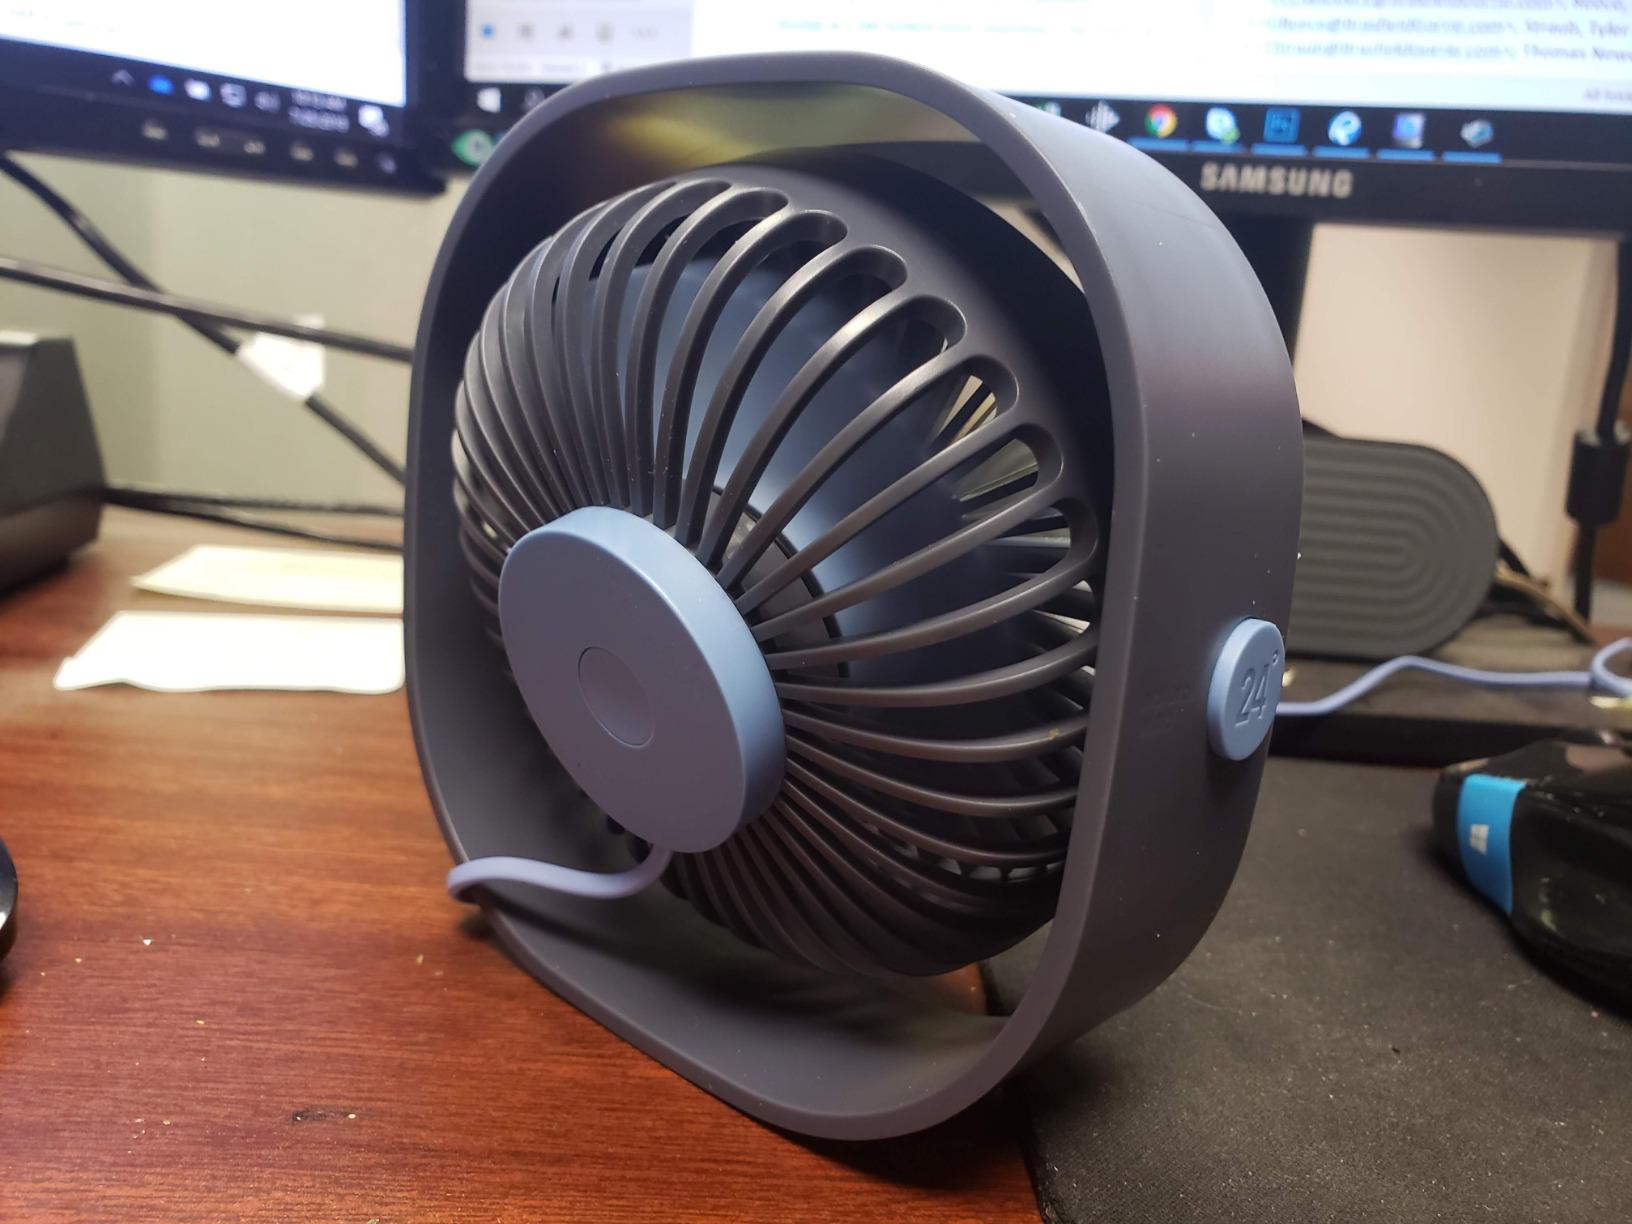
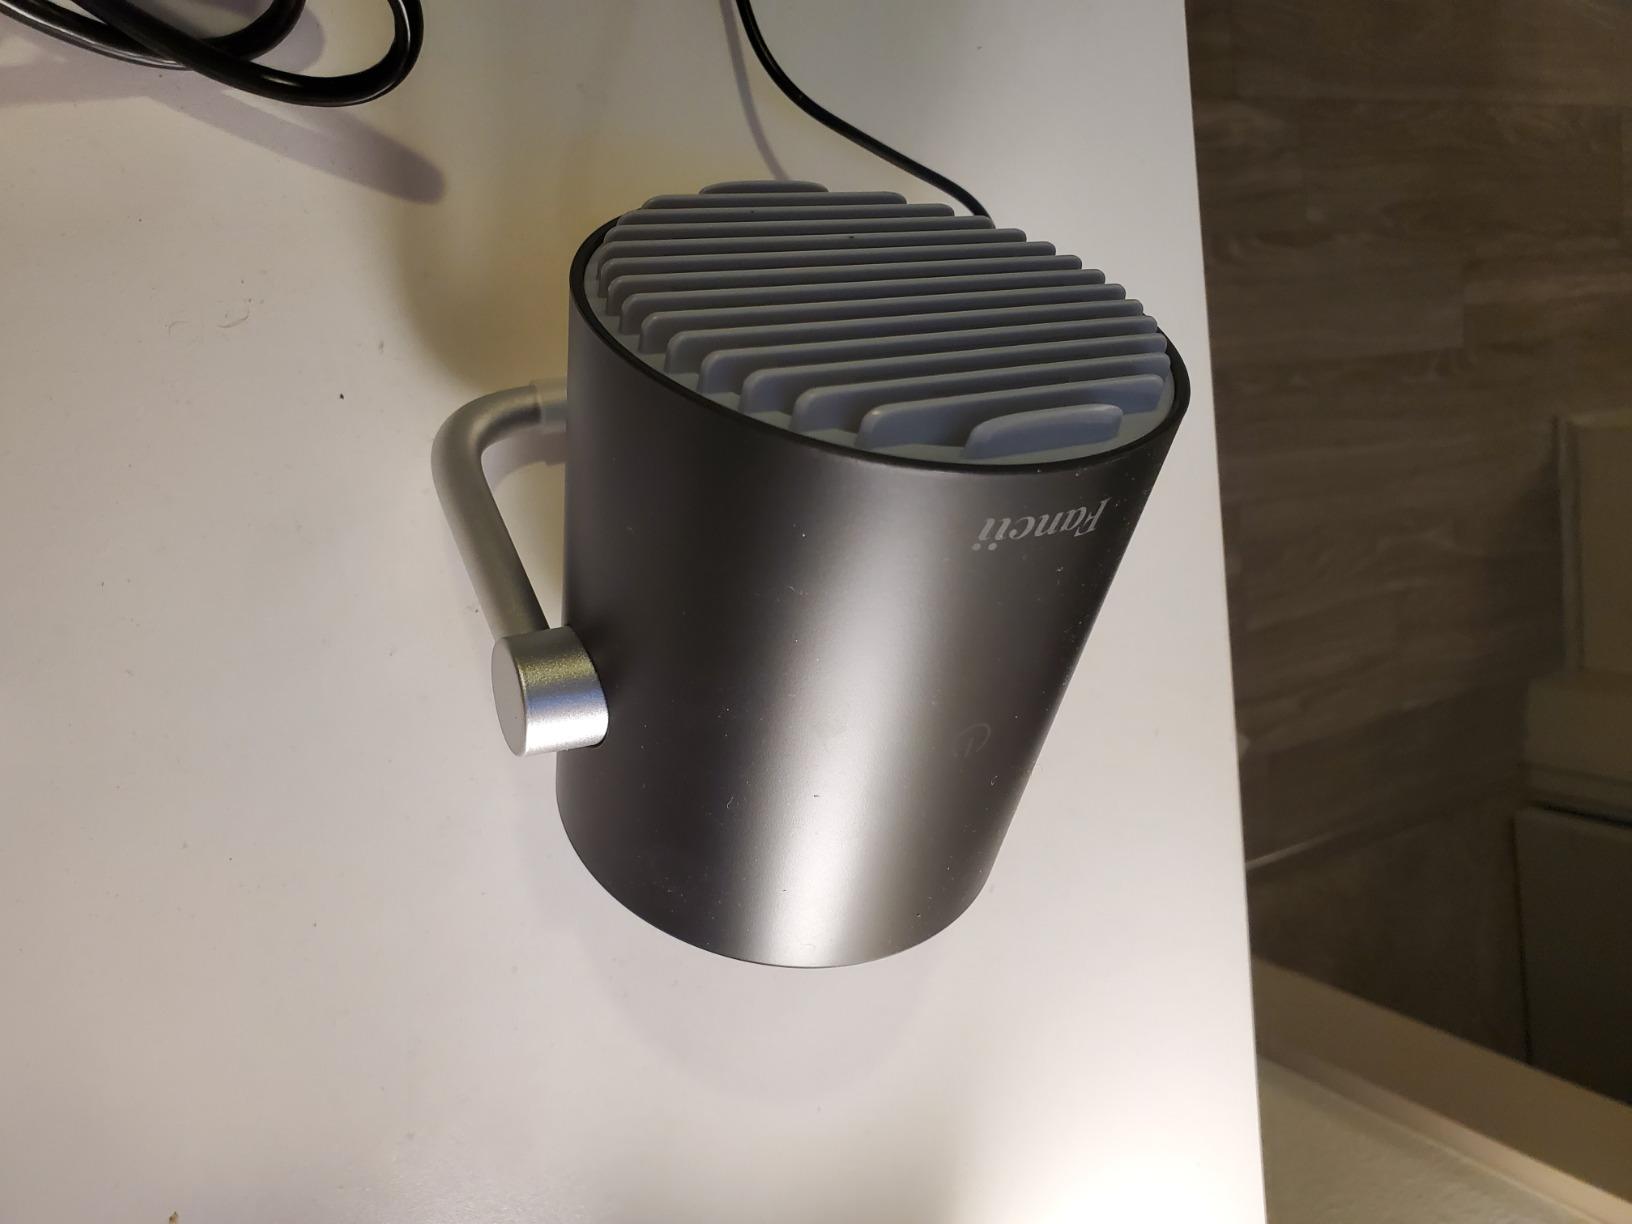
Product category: fan
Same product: no